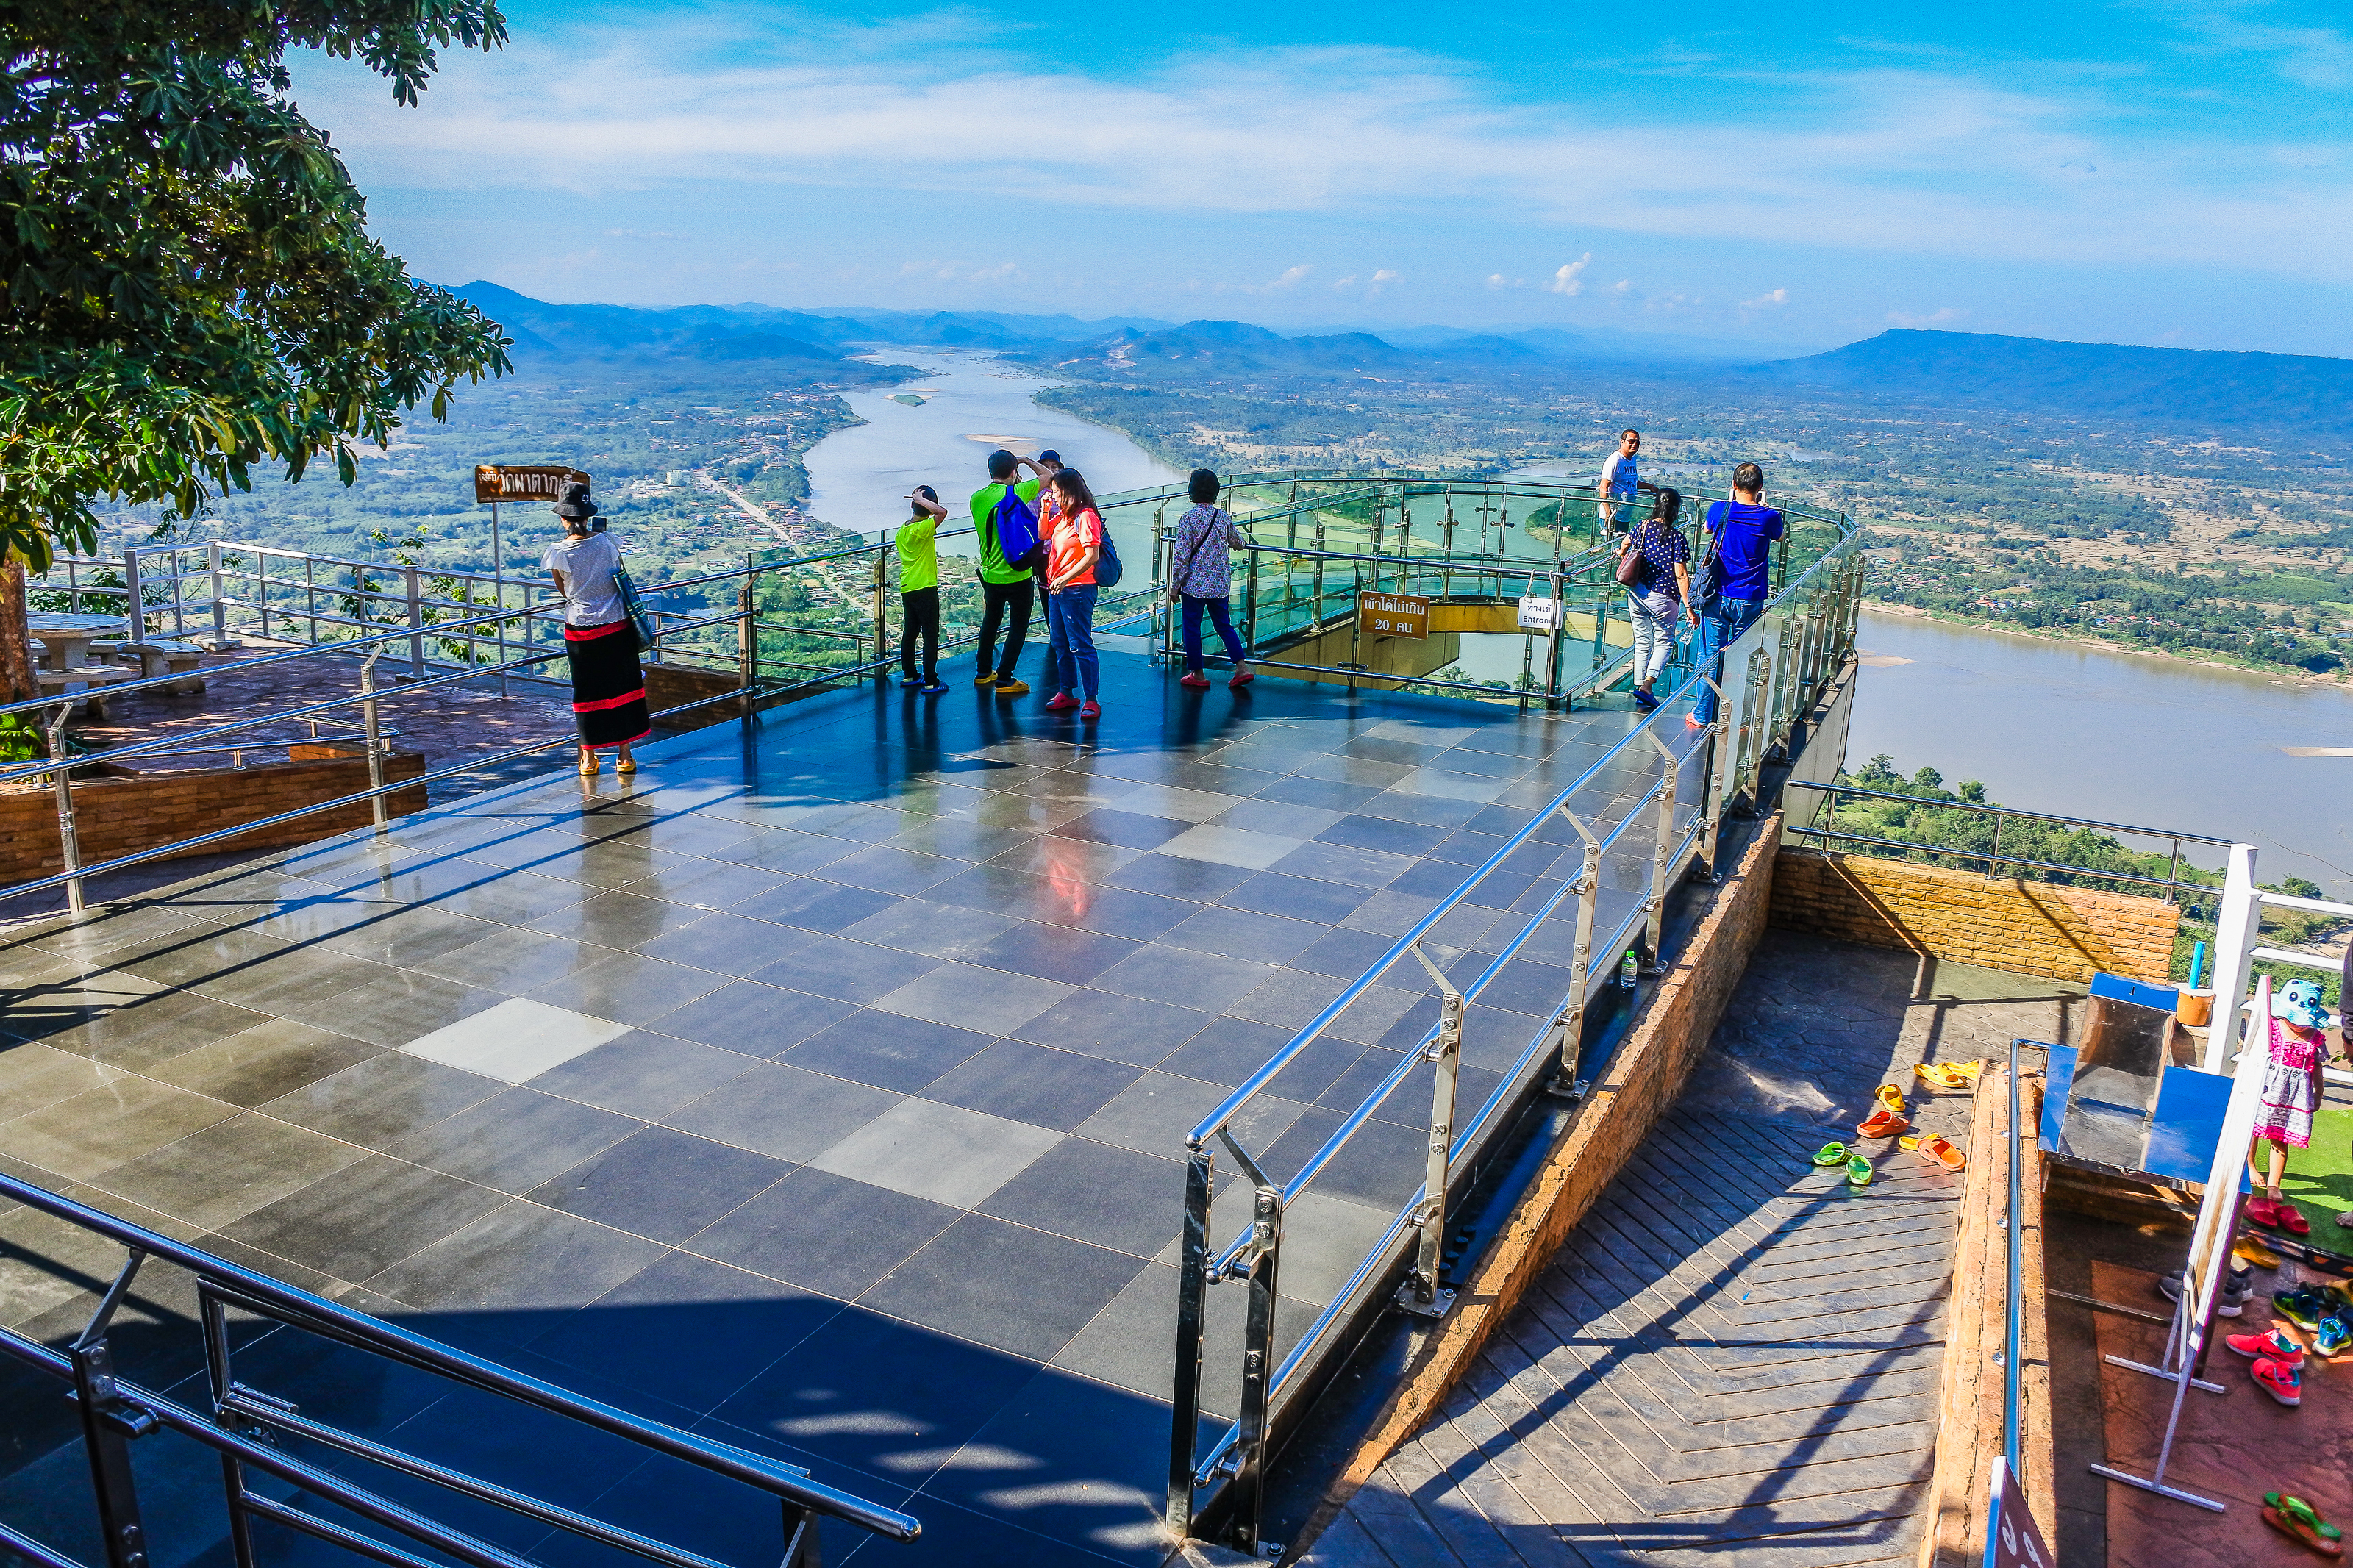
shadow, happy, skywalk, graceful, space, scene, cloud, beautiful, mountain, view, province, thailand, weather, landmark, border, sky, image, planet, nong khai province, wonderful, water, moon, field, background, telescope, woman, curve, sun, point, tourist, sphere, nongkhai, land, art, star, nature, abstract, wat, people, environment, mekong, sangkhom, sunset, lady, temple, river, travel, wat phataksua, landscape, walk, leisure, vacation, tourism, sea, ocean, coast, handrail, walkway, tourist attraction, vehicle, city